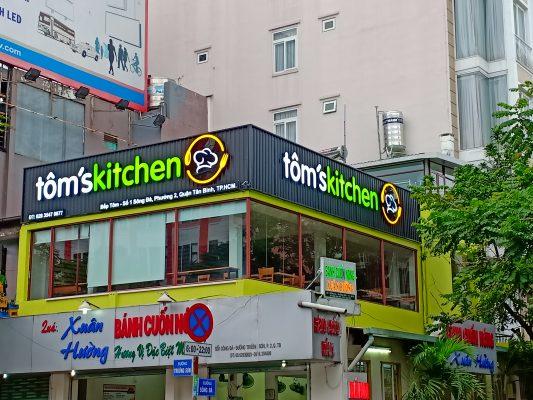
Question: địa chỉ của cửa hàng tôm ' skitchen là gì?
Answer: phường 2, quận tân bình, thành phố hồ chí minh